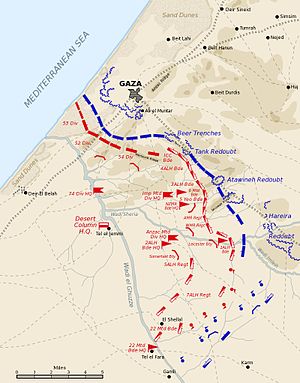
Andet slag om Gaza / Slaget / 19 April / Infanteriangreb / Østlige angreb - 52. division
Stilling kl. 14 under andet slag om Gaza
Det Andet slag om Gaza blev udkæmpet mellem 17. og 19. april 1917 efter den egyptiske ekspeditionsstyrkes nederlag i det Første slag om Gaza i marts under felttoget i Sinai og Palæstina i 1. verdenskrig. Gaza blev forsvaret af den stærkt forskansede osmanniske garnison, som var blevet væsentligt forstærket efter det første slag. Den bemandede byens forsvar og en linje af stærke skanser, som strakte sig østpå langs vejen fra Gaza til Beersheba. Forsvarerne blev angrebet af den Østlige styrkes tre infanteridivisioner med støtte fra to beredne divisioner, men forsvarernes styrke, deres forskansninger og artilleristøtten decimerede angriberne.